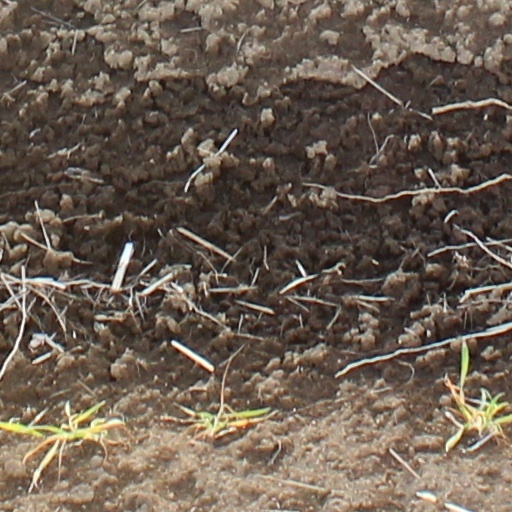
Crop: wheat